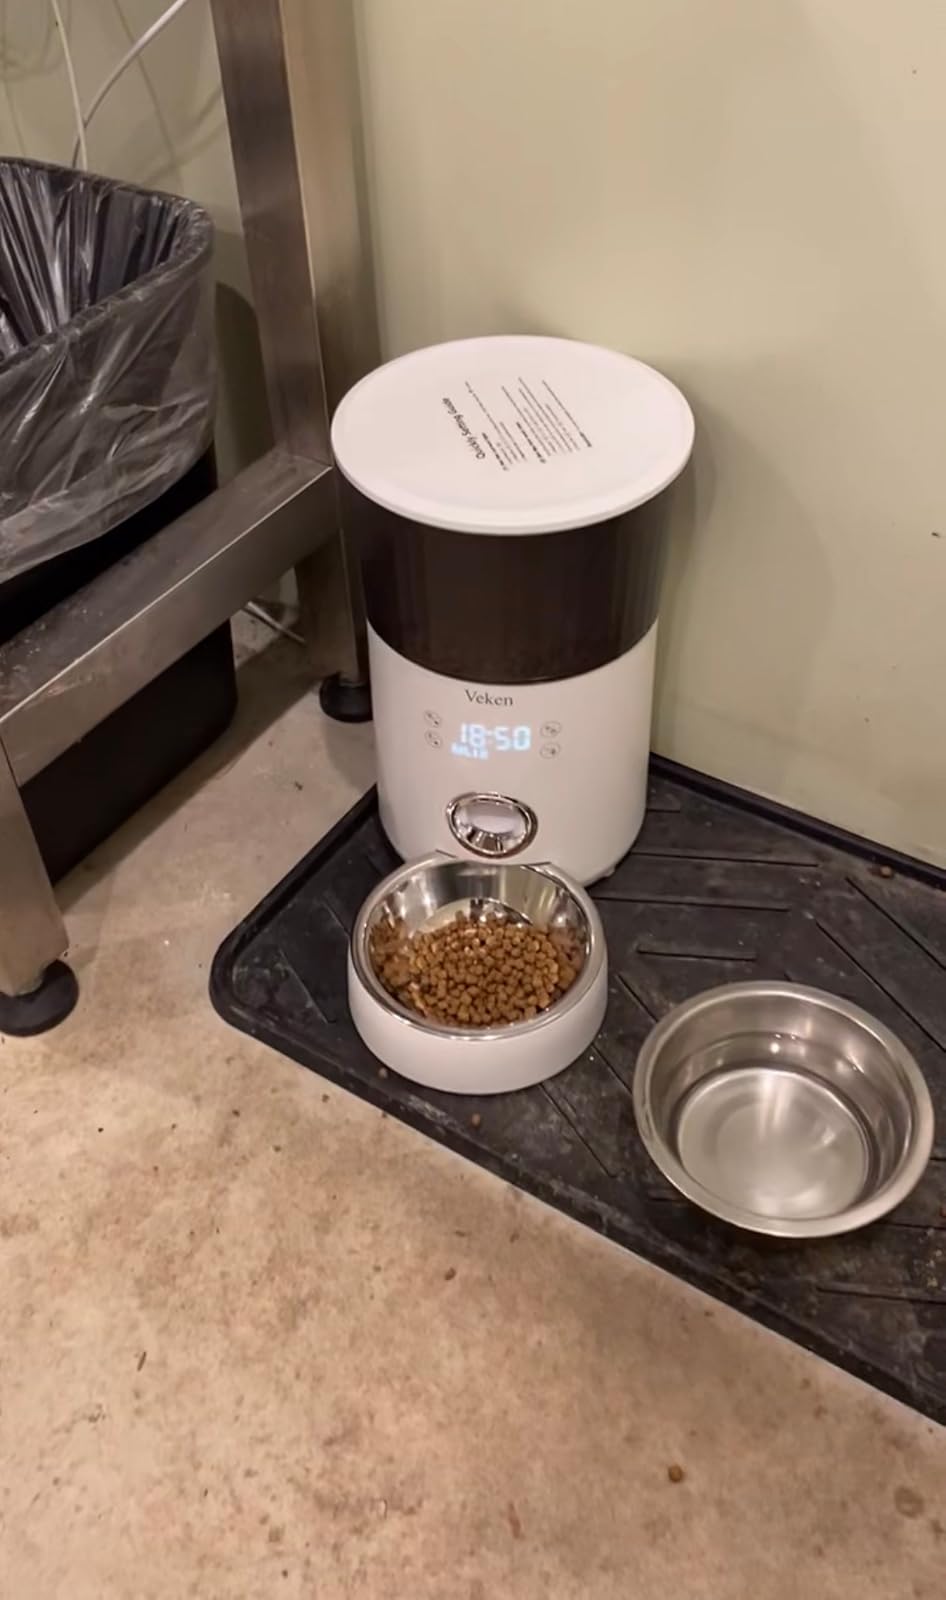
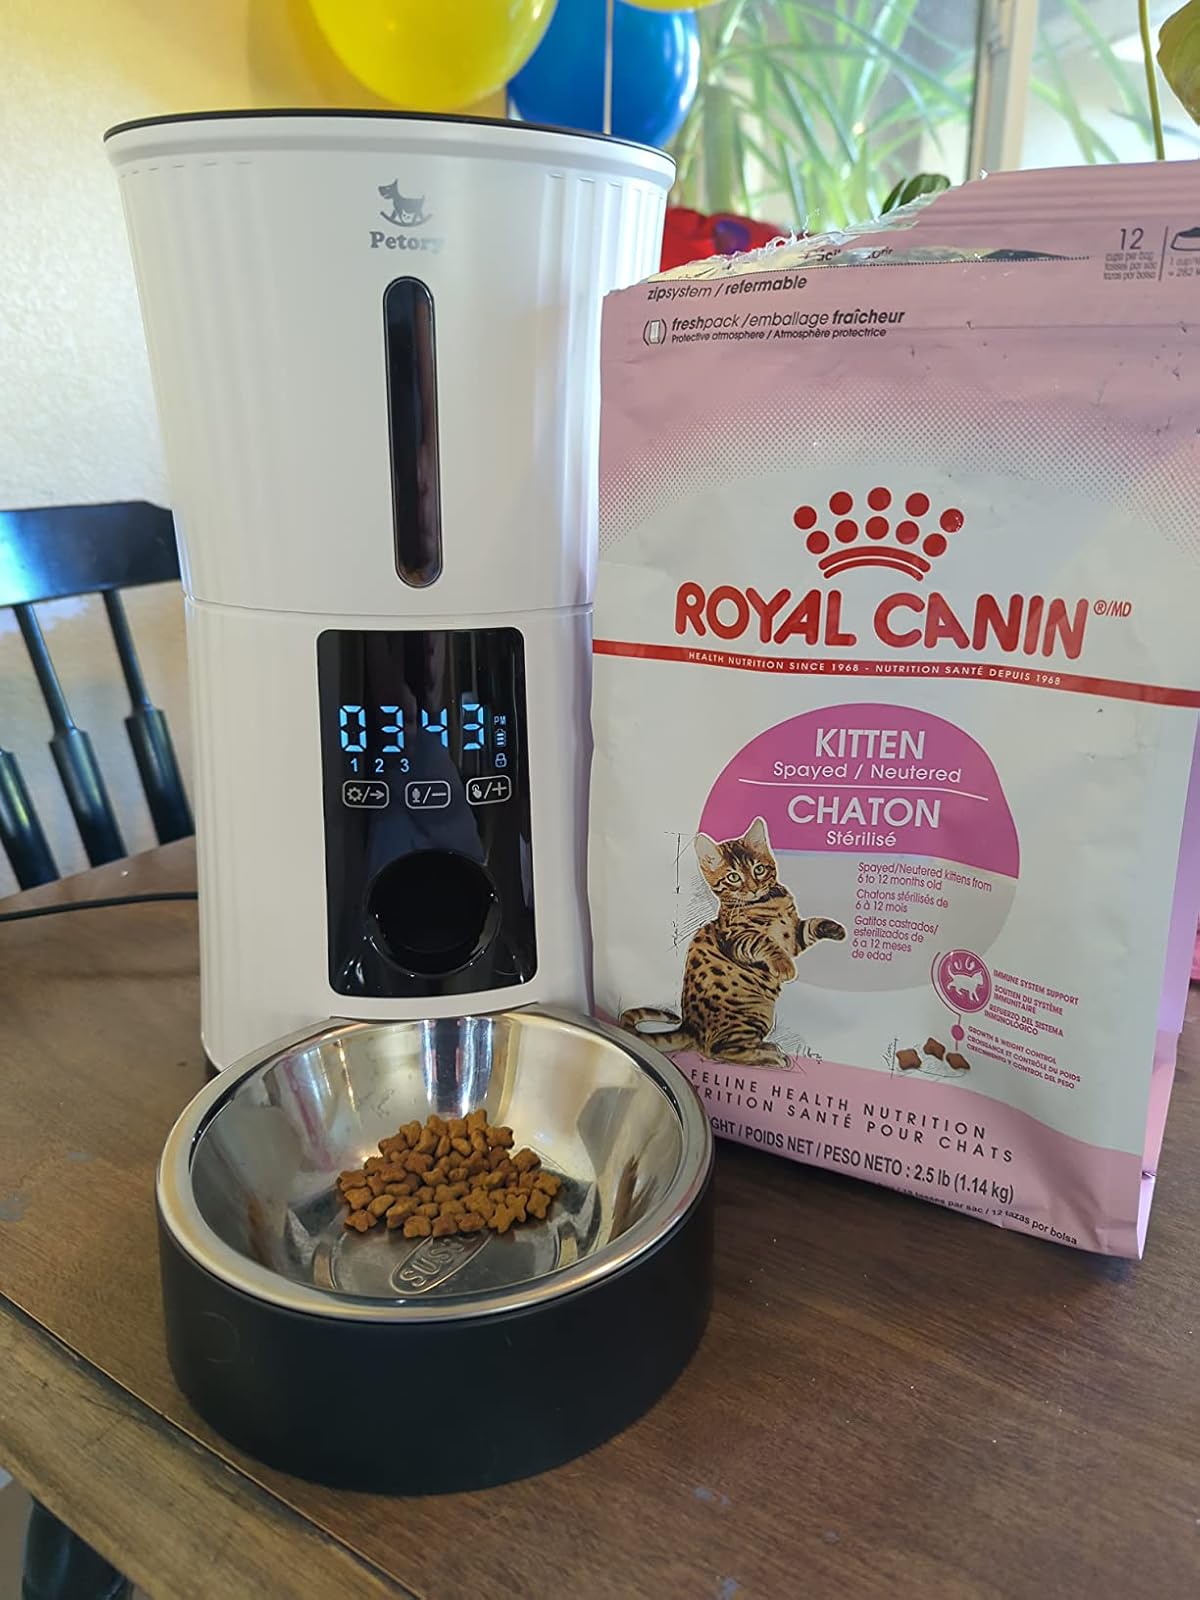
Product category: items_feeder
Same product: no